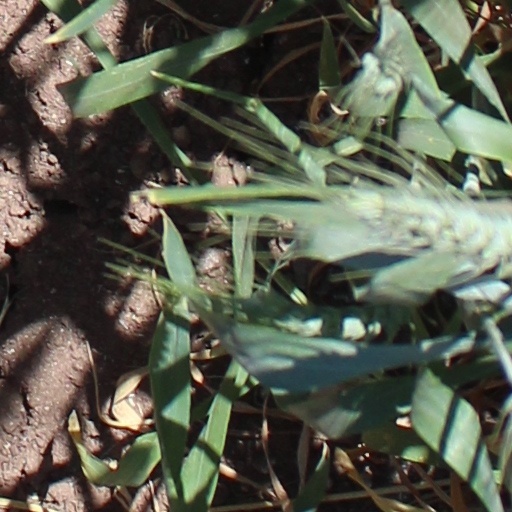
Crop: wheat